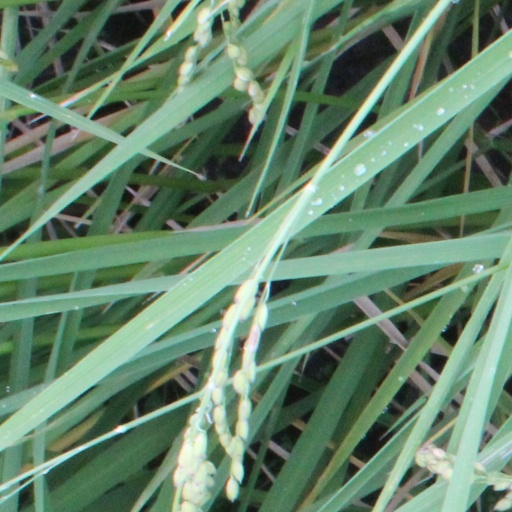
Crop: rice